Sijbren Otto

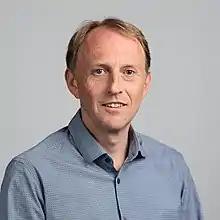

Sybren Otto (Groningen, 3 August 1971) is Professor of Systems chemistry at the Stratingh Institute for Chemistry, University of Groningen.